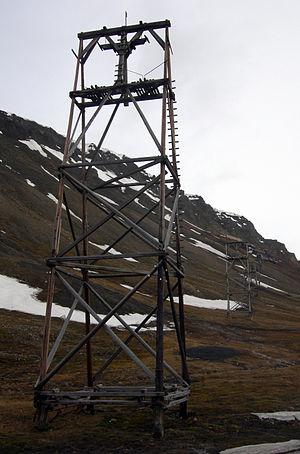
Le Svalbard est un archipel de la Norvège situé dans l'océan Arctique, entre le Groenland à l'ouest, l'archipel François-Joseph à l'est et l'Europe continentale au sud. Il constitue la terre la plus septentrionale de la Norvège et l'un de ses territoires. À l'exception de neuf habitants sur l'île aux Ours située à 238 km plus au sud, ses 2 321 habitants se trouvent sur Spitzberg, la seule autre île habitée et la plus grande de l'archipel. Territoire norvégien autonome et démilitarisé, il n'est pas soumis à la fiscalité norvégienne. Sa superficie n'est pas incluse dans celle de la Norvège et il n'est membre ni de l'espace Schengen, ni de l'AELE. Le statut de neutralité du Svalbard permet à n'importe quel pays d'exploiter librement les ressources locales, ce que fit longuement l'URSS en établissant et en administrant une colonie russe dans l'archipel norvégien pour exploiter une mine. La population russe dépassait même la population norvégienne jusque dans les années 1990.